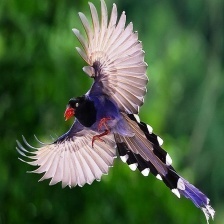
Species: TAIWAN MAGPIE
Scientific name: UROCISSA CAERULEA
ImageNet parent category: magpie